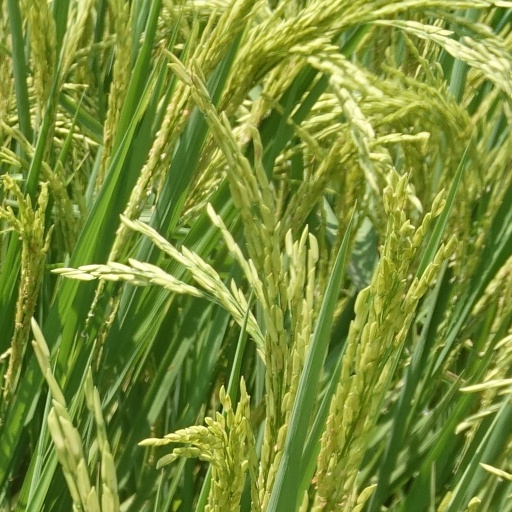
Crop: rice